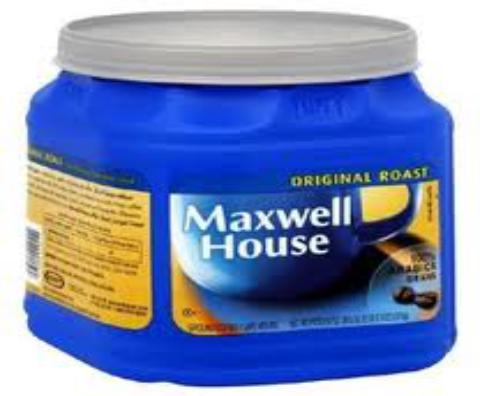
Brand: Maxwell House
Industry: Food